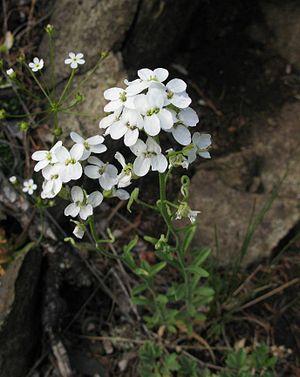
Stevenia est un genre de plante spermatophyte dicotylédone de la famille des Brassicaceae, nommé ainsi d'après Christian von Steven. Il comprend sept espèces que l'on trouve en Sibérie, en Mongolie et au nord-ouest de la Chine.